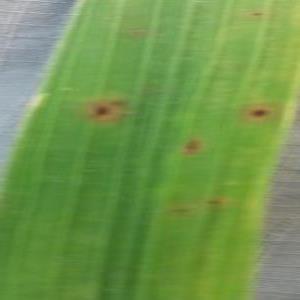
Disease: Brownspot